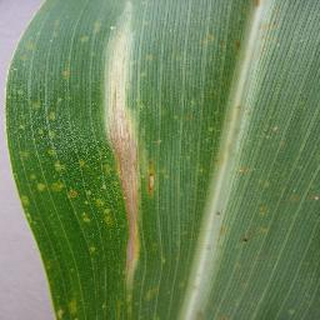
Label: corn_northern_leaf_blight